County of Werdenberg

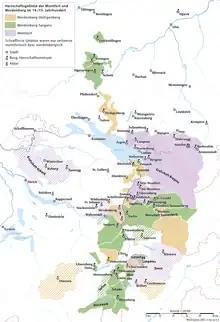
Territories of the counts of Werdenberg, Werdenberg-Sargans and Montfort in the 14th century

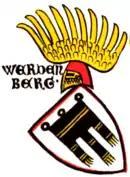
Coat of arms from the Zürich armorial. The heraldic charge is a Gonfanon, derived from that of the Tübingen and Montfort coats of arms.

Werdenberg was a county of the Holy Roman Empire, within the Duchy of Swabia, situated on either side of the Alpine Rhine, including parts of what is now St. Gallen (Switzerland), Liechtenstein, and Vorarlberg (Austria). It was partitioned from Montfort in 1230. In 1260, it was divided into Werdenberg and Sargans.